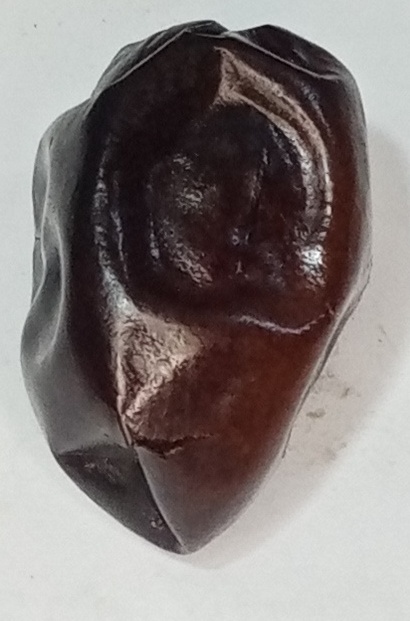
Variety: kupro
Size: large
Grade: grade-2